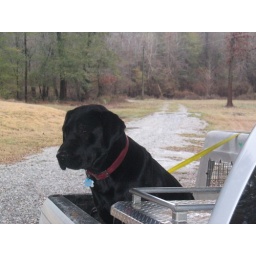
Toby sitting in the bed of the truck waiting to go....